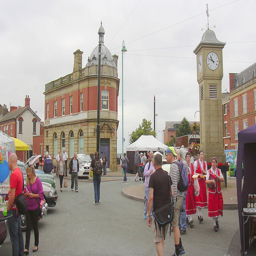
A crowd of people walking down a street.
A crowd of people walking through a town center.
Several tourist are walking around a European festival.
The people hold a festival in the square.
People walking in a road near some buildings, parked cars and a clock tower.